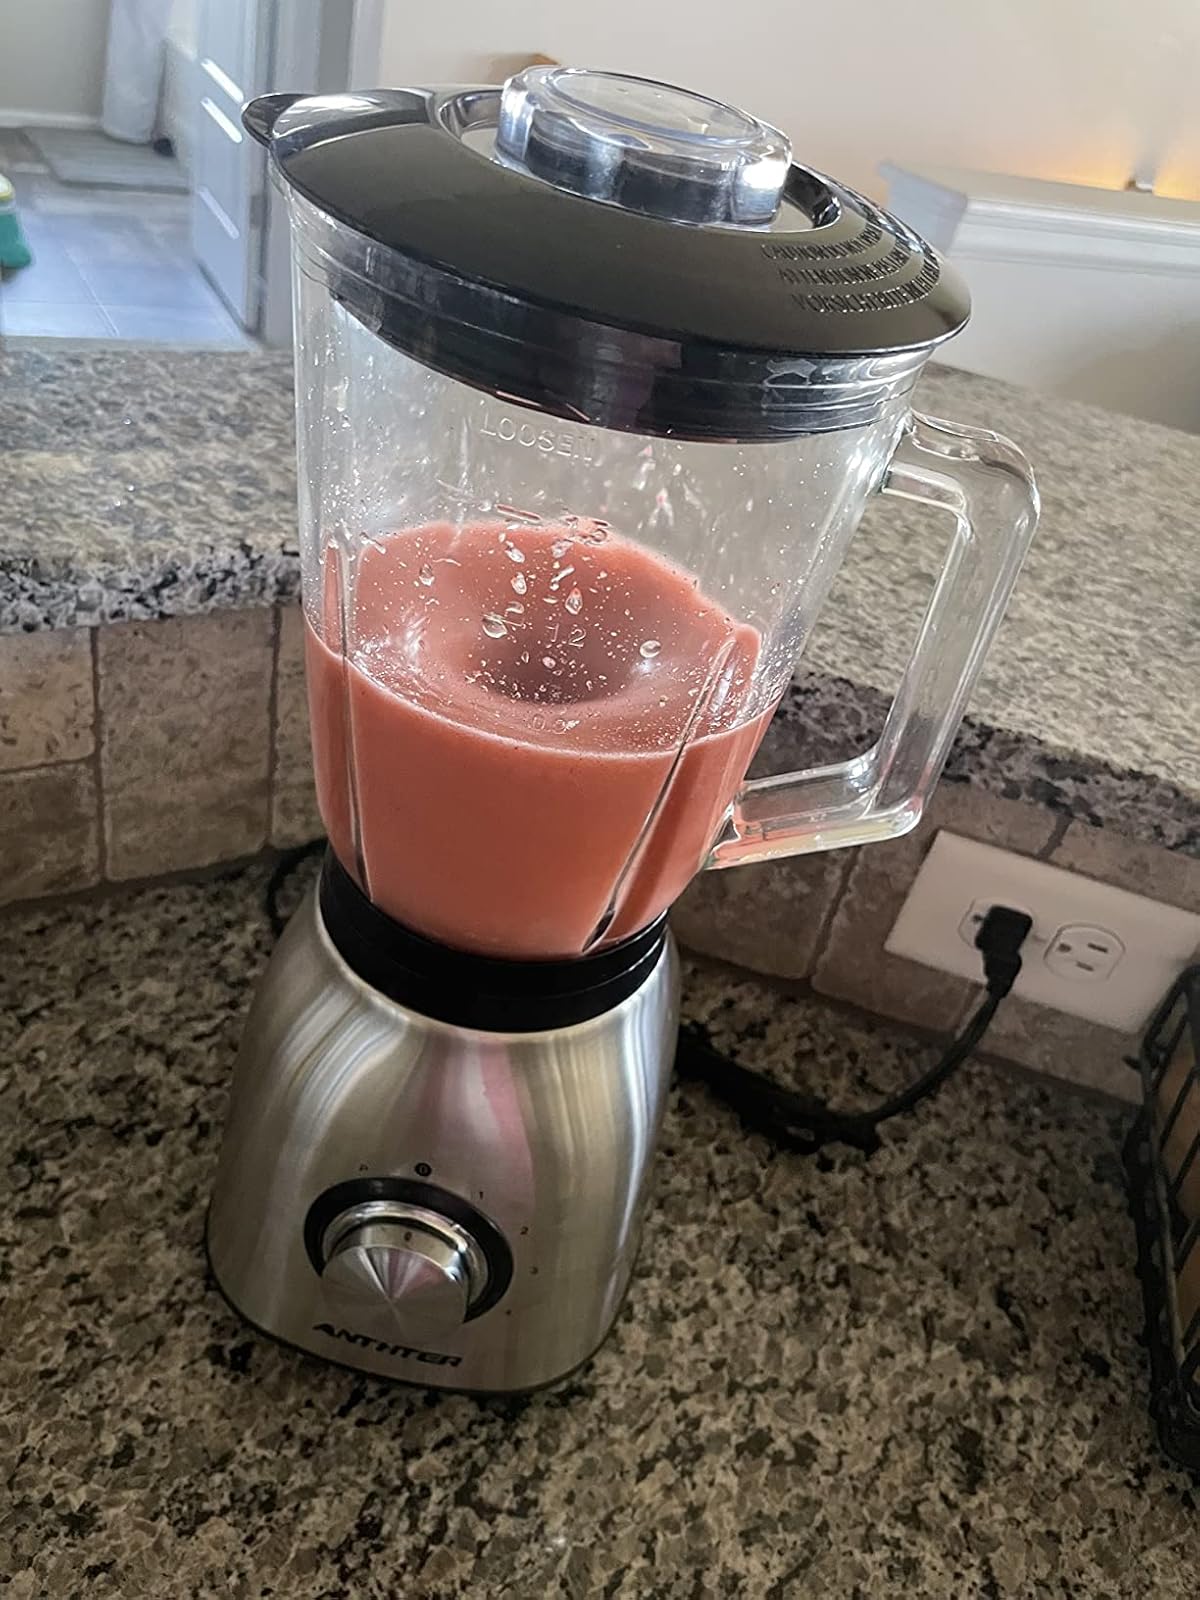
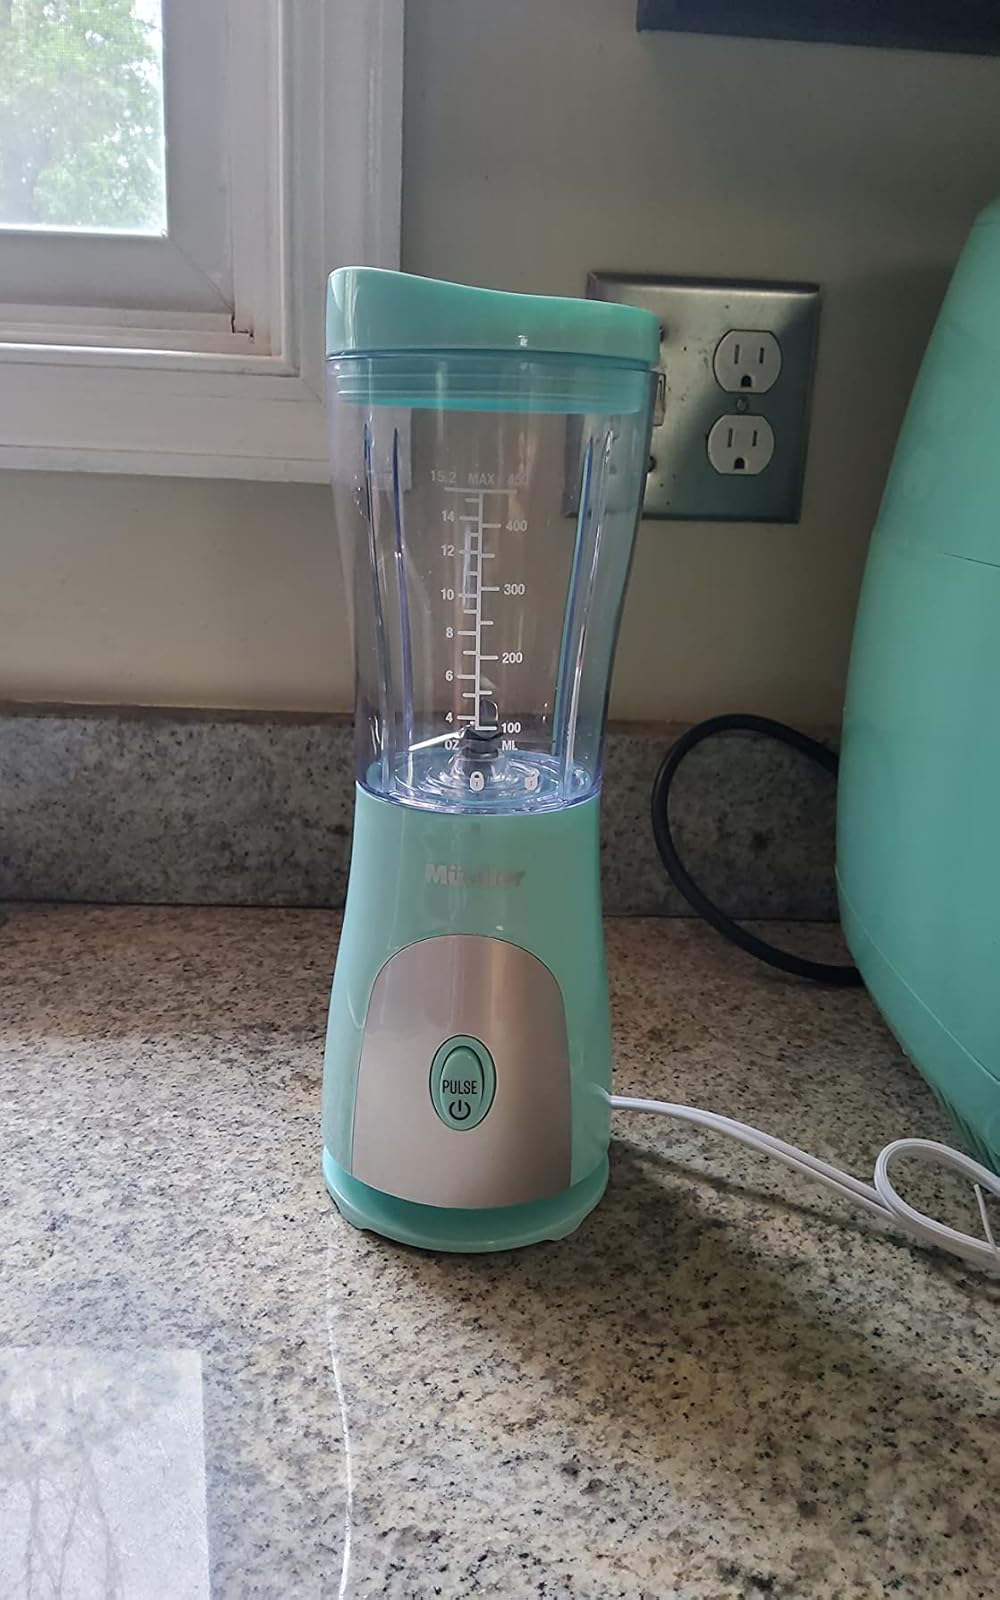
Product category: items_blender
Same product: no